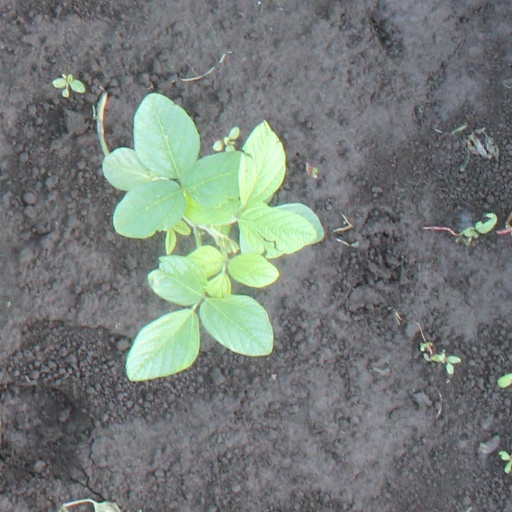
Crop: soybean